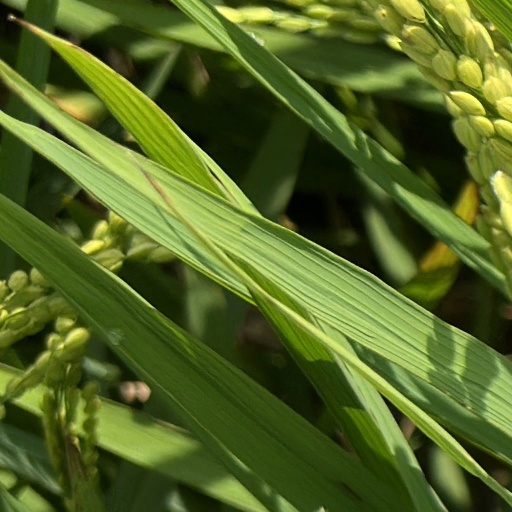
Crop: rice